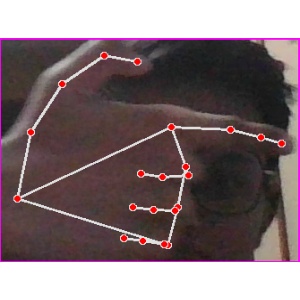
अक्षर: ब